Petersburg Tollhouse

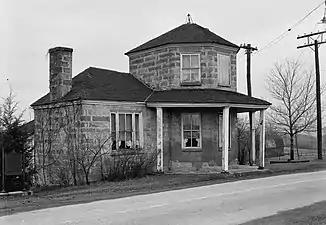
Front of the tollhouse

The Petersburg Tollhouse, which is now located in the hamlet of Addison, Pennsylvania, United States, was the first tollhouse that travelers encountered while on the National Road heading west into Pennsylvania.